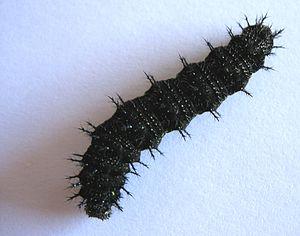
Papillon Vulcain (Vanessa atalanta), forme larvaire (chenille).